Joe Davis (music publisher)

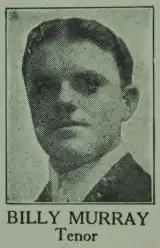
Billy Murray (1919)

In May 1942, Davis founded his first record label, Beacon Records. On Beacon, Davis published in 1943 and 1944 the music of Billy Murray/Monroe Silver ("Casey and Cohen in the Army", 1943), Irving Kaufman with the Buddy Clark Orchestra, and local vocal ensembles as The Red Caps. In 1944, Davis purchased most of the short-lived Varsity label's hundreds of master records when they went bankrupt in the early 1940s, but had with Varsity a tiny shellac ration from which to press the records. Joe Davis then pressed token quantities of records by the State Street Ramblers (Jimmy Blythe), Thomas A. Dorsey (as Georgia Tom), and Bradley Kincaid, using Gennett and Champion masters, also reissues from the 1939-Varsity label by Harry James, Frank Trumbauer, Vincent Lopez, Sammy Kaye, or The Three Suns;. but had a tiny shellac ration from which to press the records.